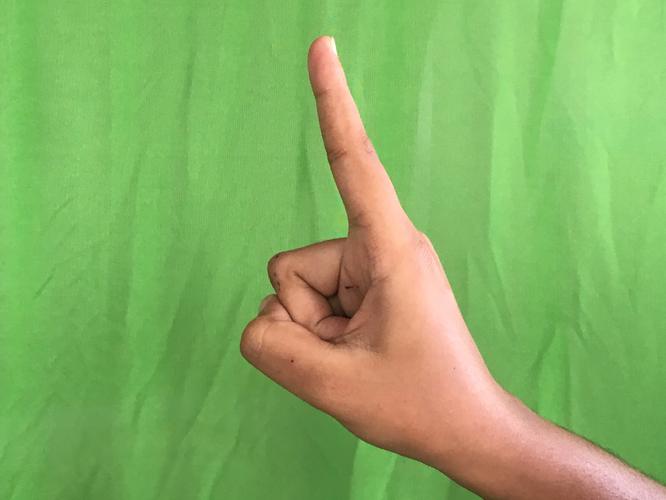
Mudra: Suchi
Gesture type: single_hand